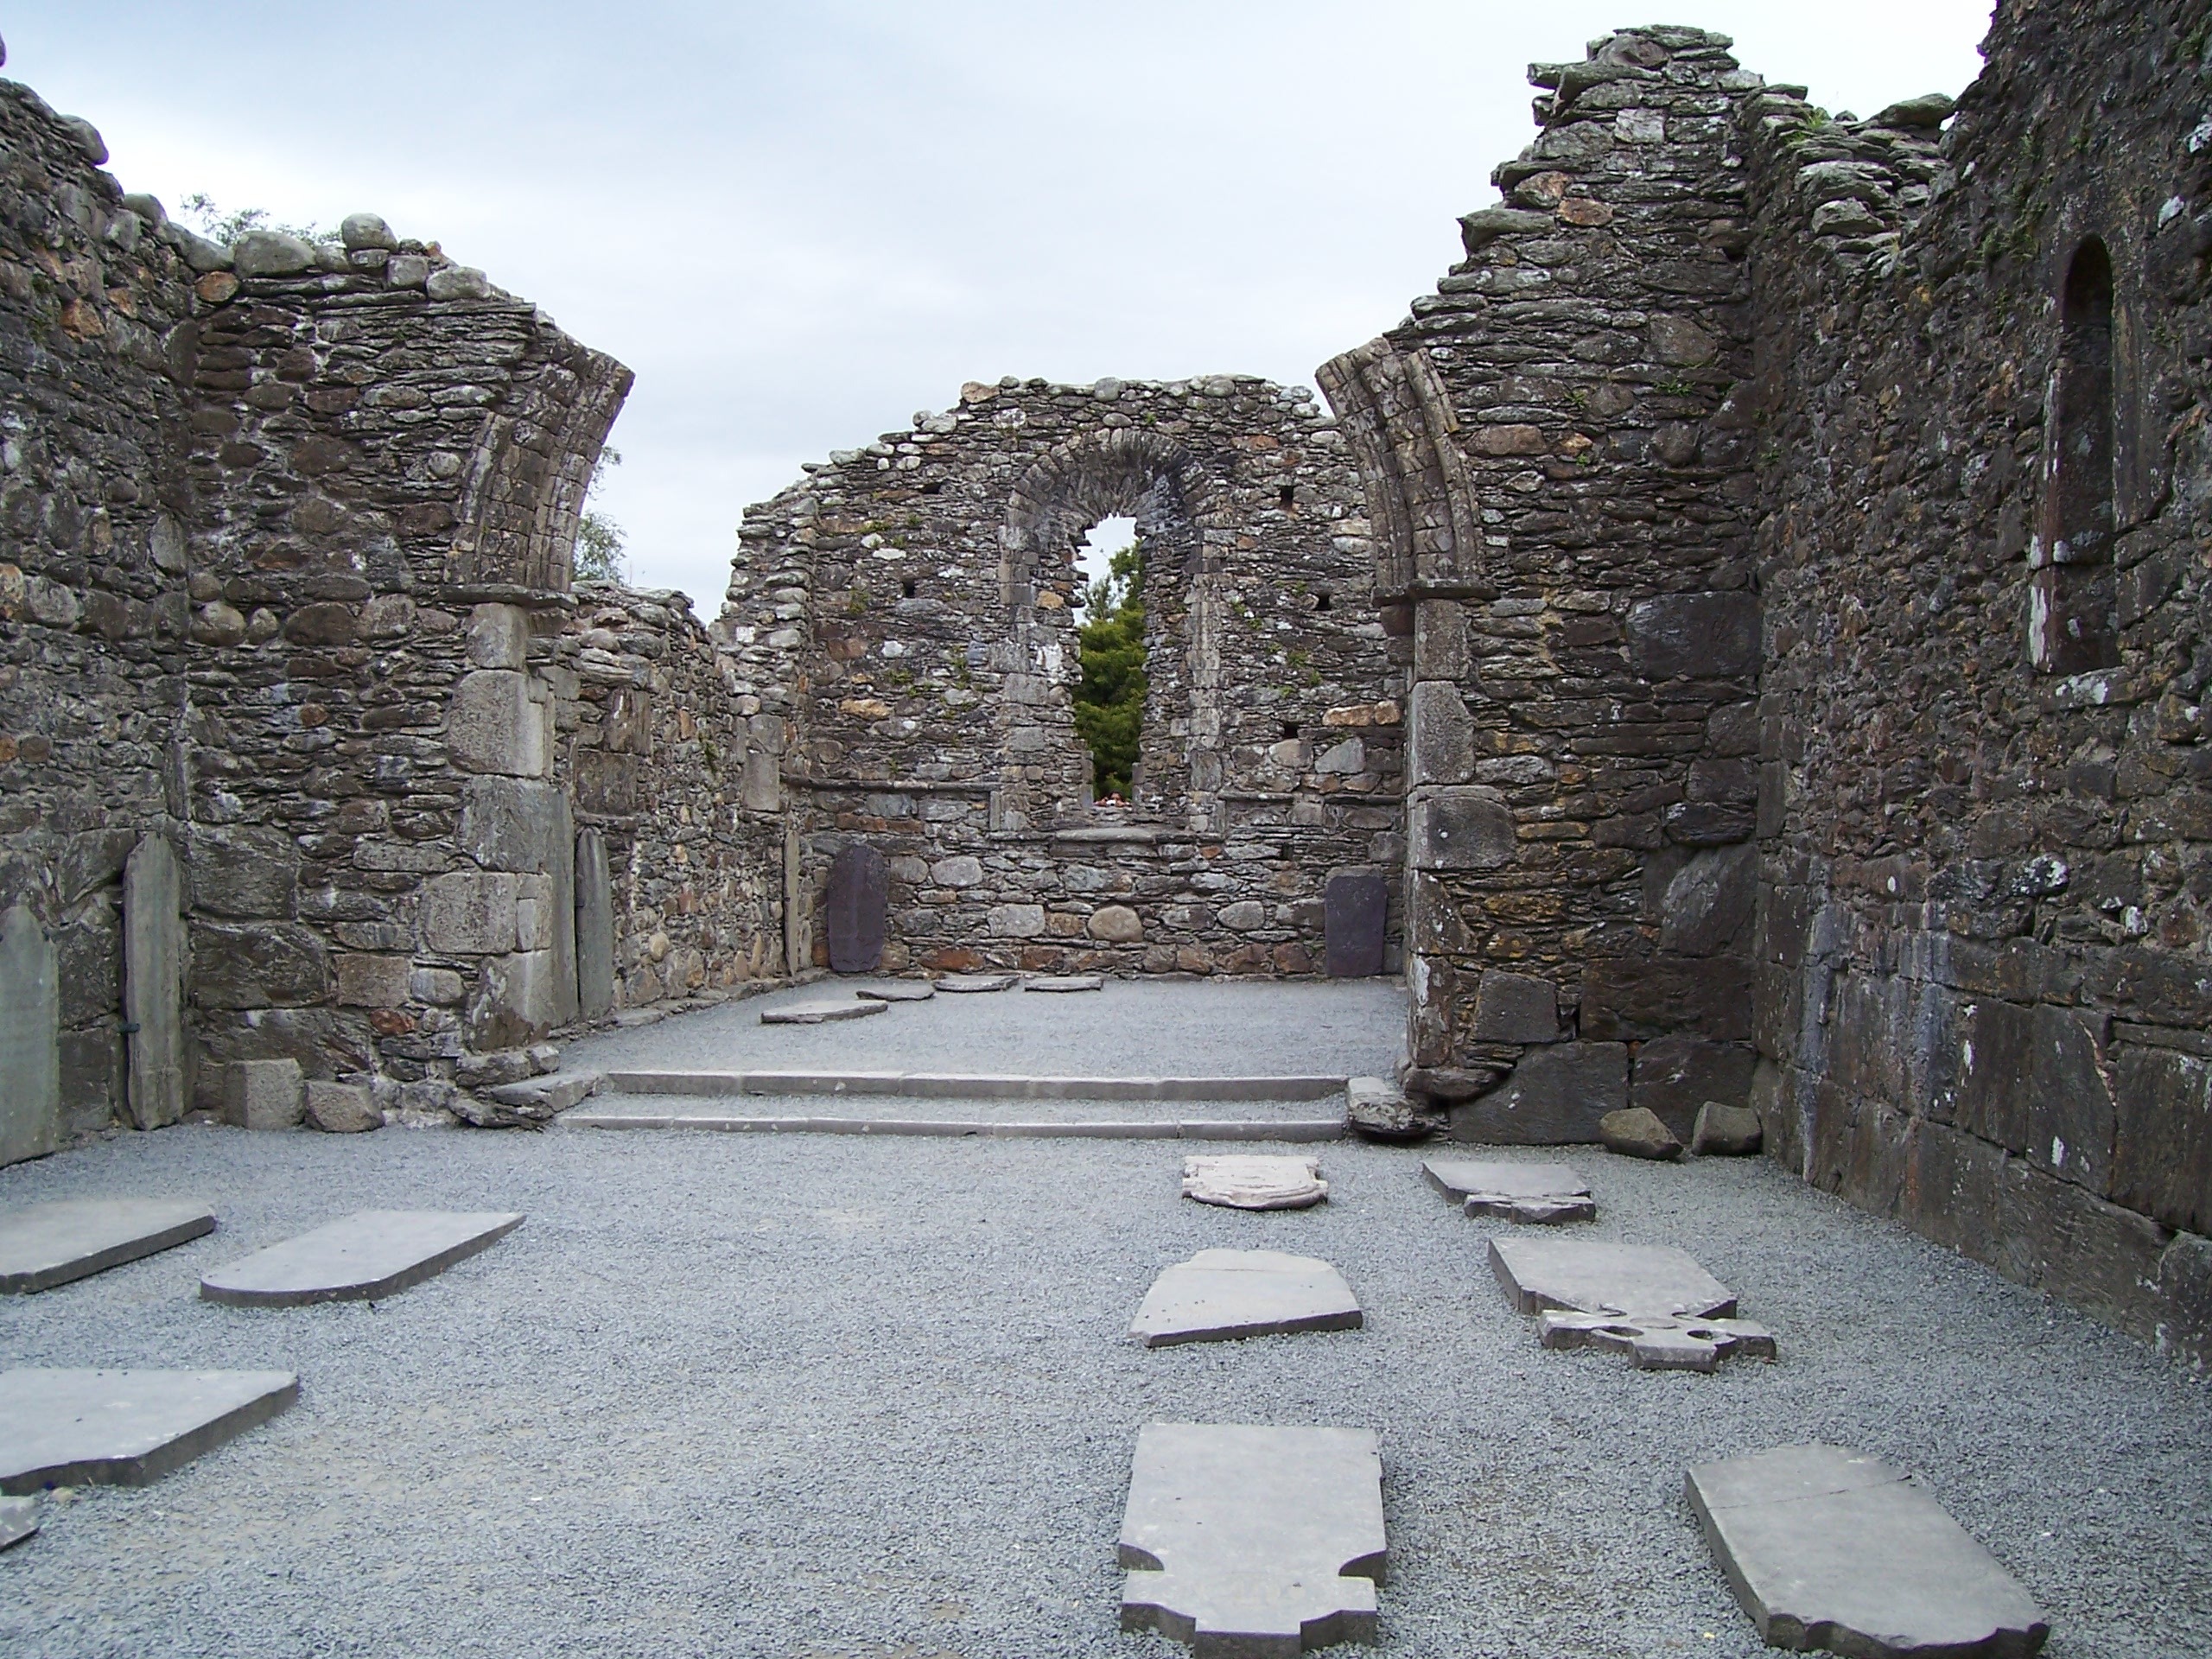
rock, window, building, wall, stone, castle, church, cathedral, fortification, ruin, place of worship, majestic, grave, grey, temple, ruins, monastery, headstones, history, abbey, estate, tombs, glendalough, historic site, ancient history